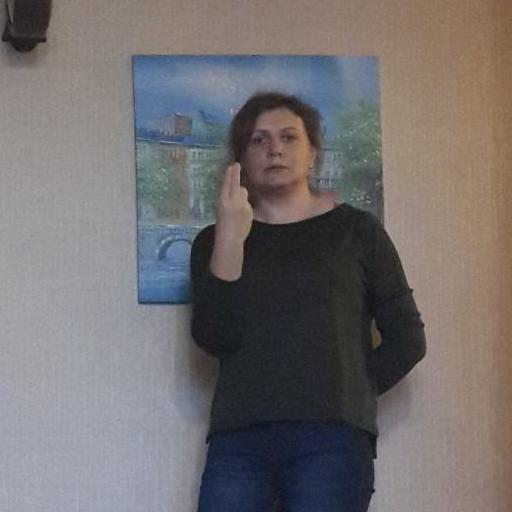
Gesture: two_up_inverted